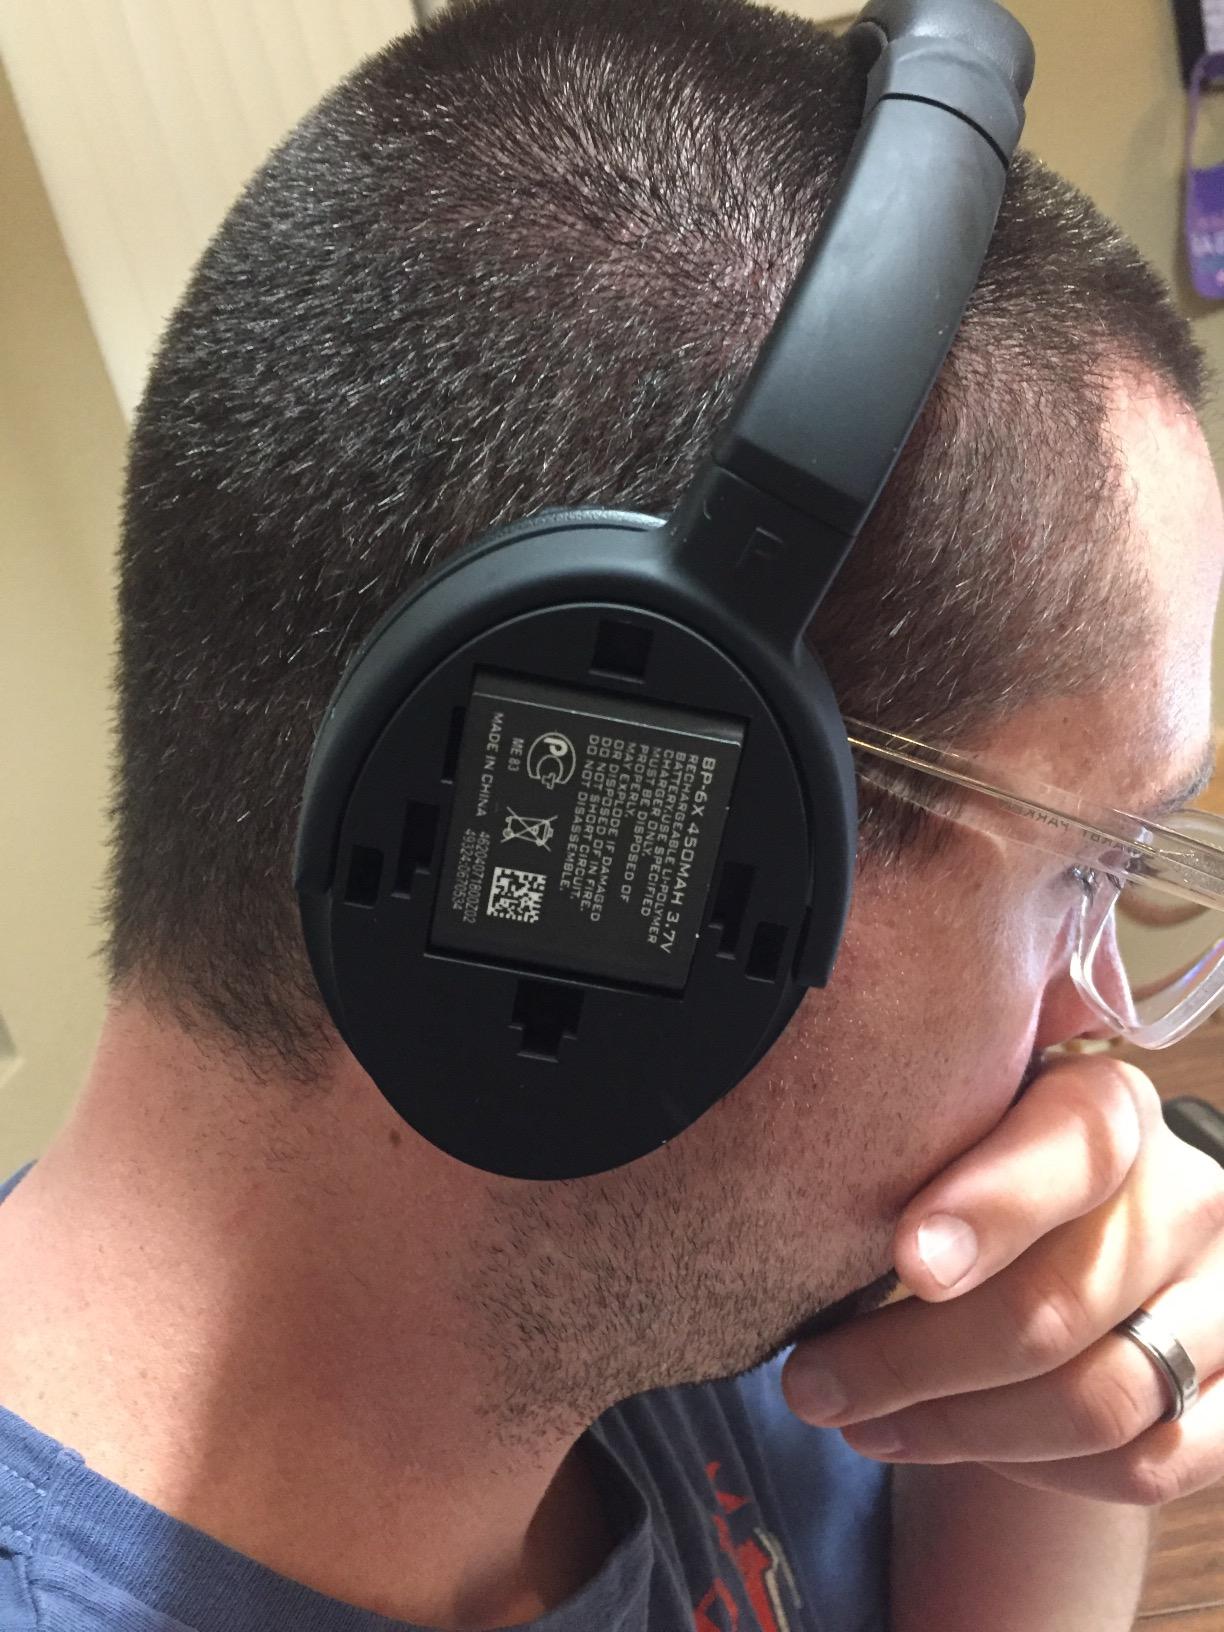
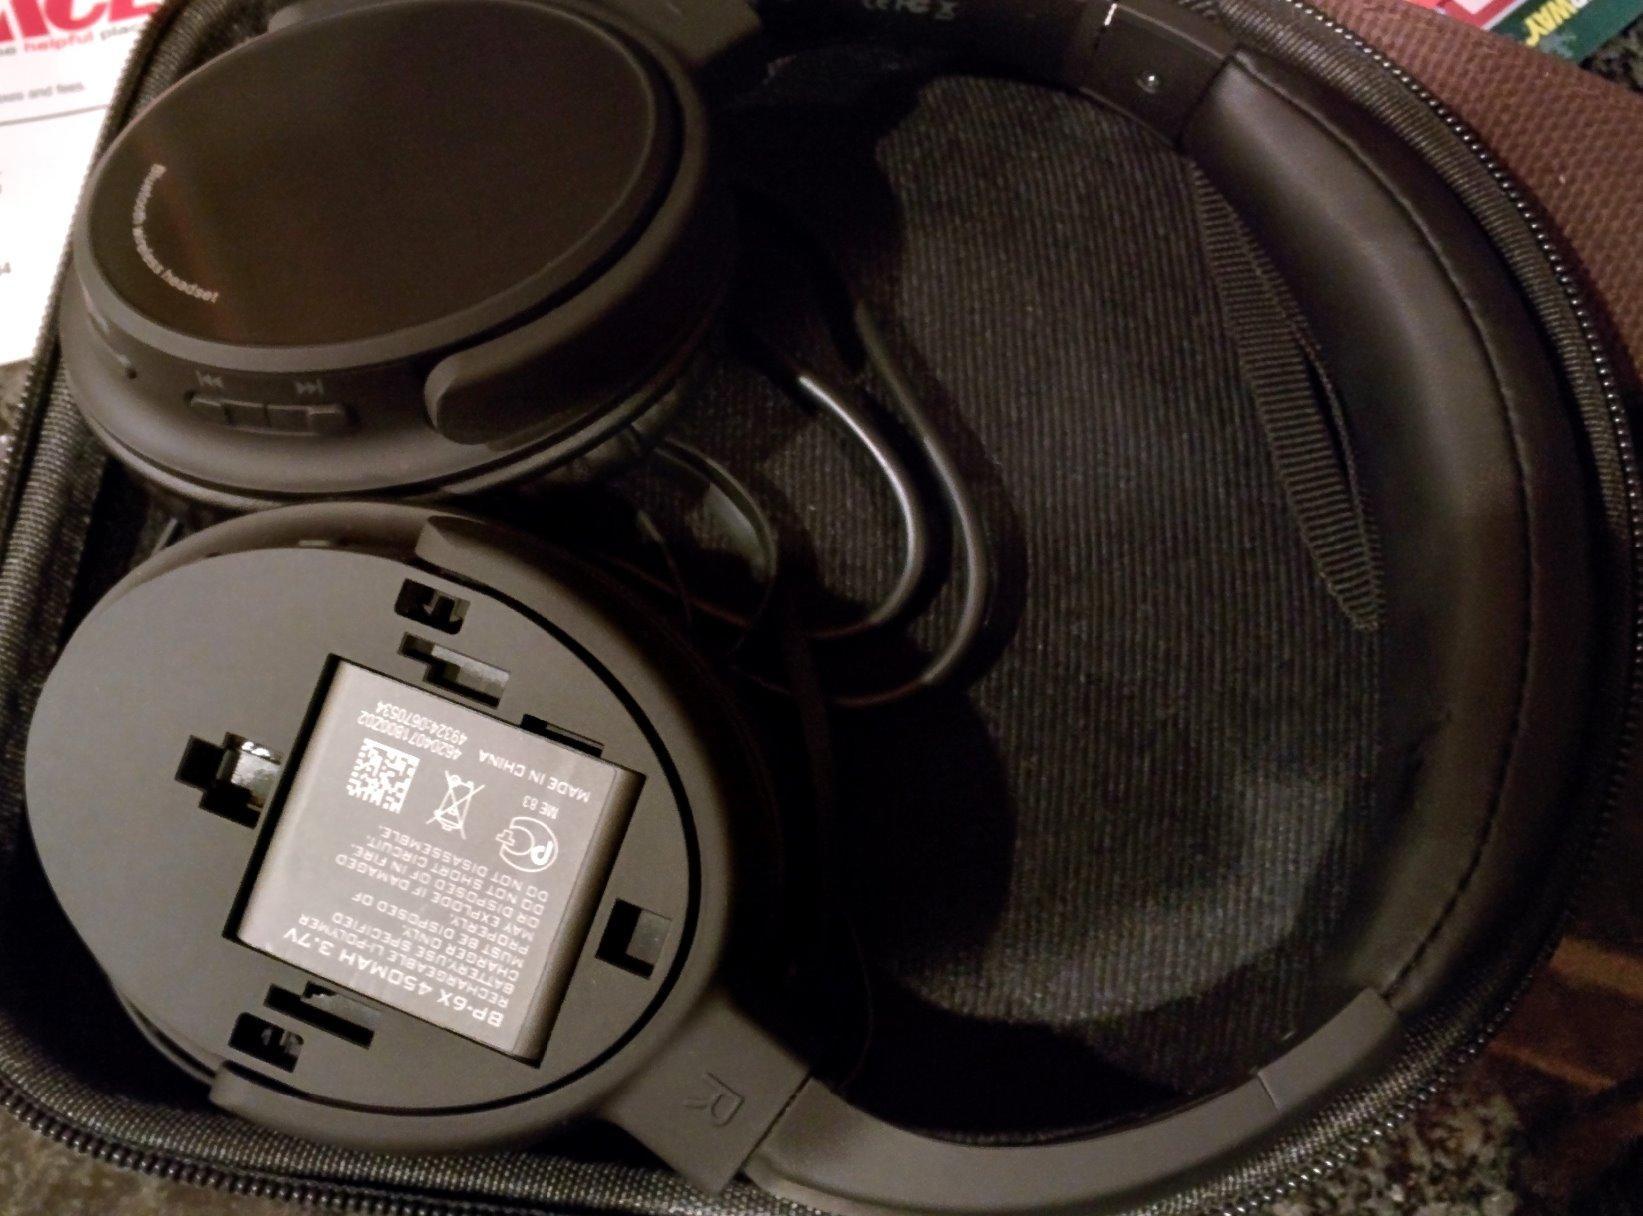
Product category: headphones
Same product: yes